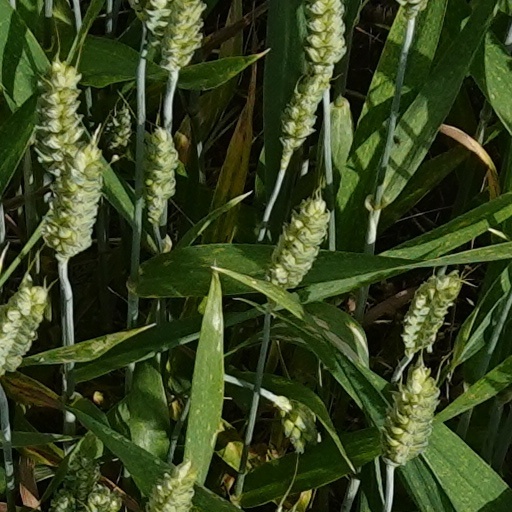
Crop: wheat